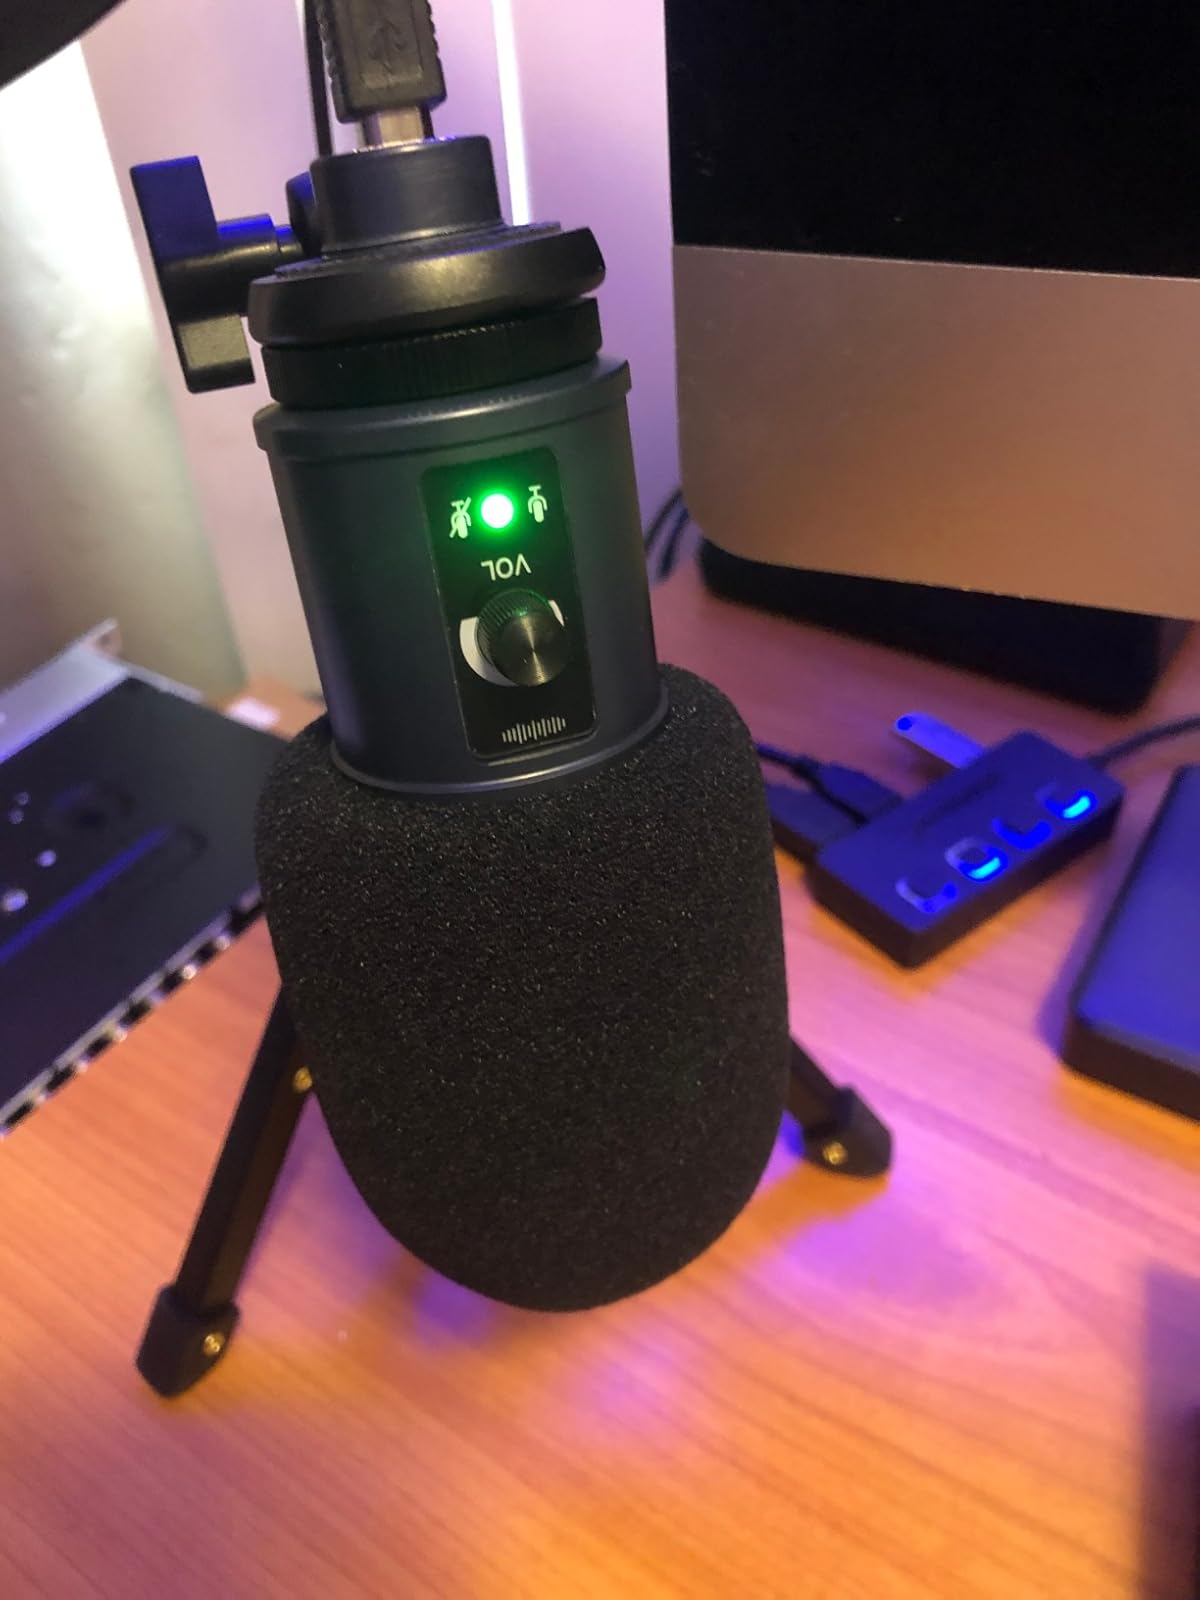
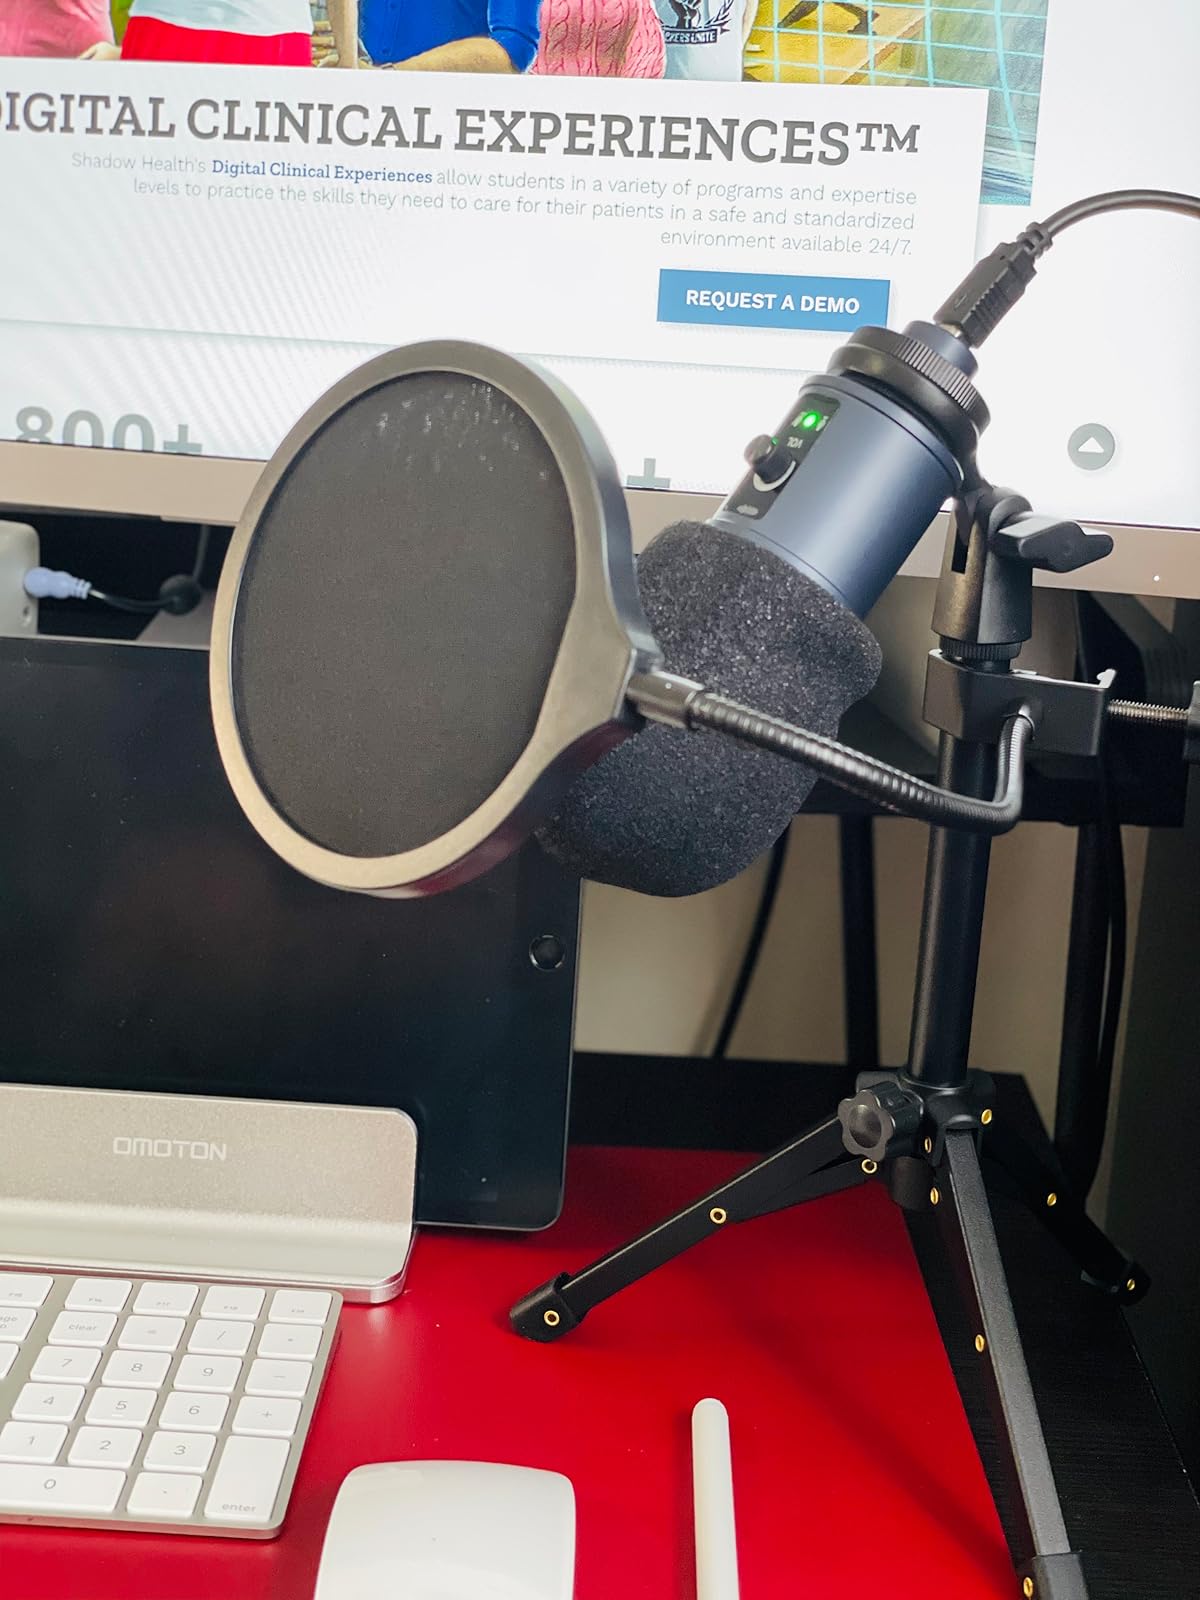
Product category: microphone
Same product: yes